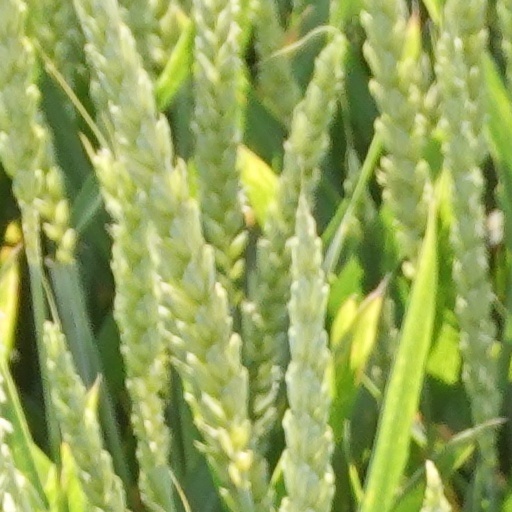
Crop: wheat